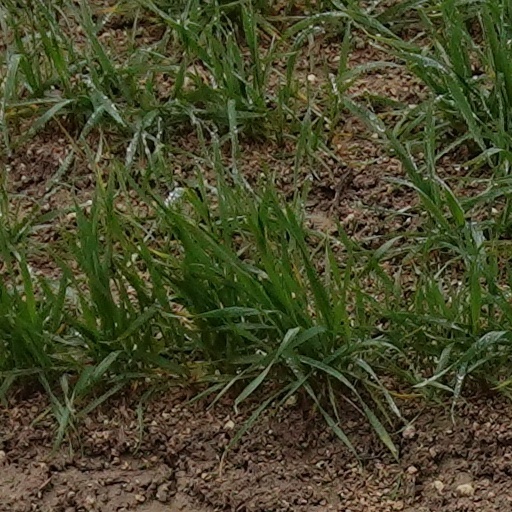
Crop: wheat